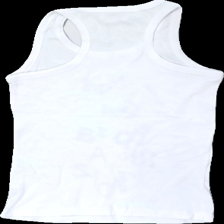
View: back
Type: Tank top
Category: Ladies
Brand: Not in the list
Brand text on label: planet 2000
Colors: Black, White
Material: 100% cotton
Pattern: Other
Cut: Regular
Size: M
Season: Summer
Damage location: middle center
Damage 2 location: top right
Price range: <50
Recommended usage: Reuse
Description: vitt linne med svart och glitter text fram